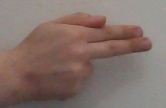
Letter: ghain